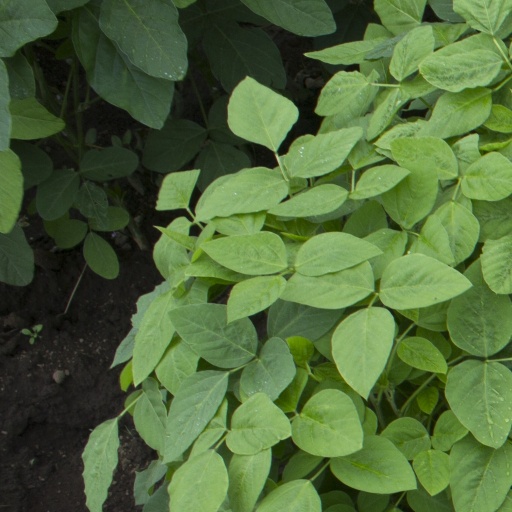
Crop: soybean